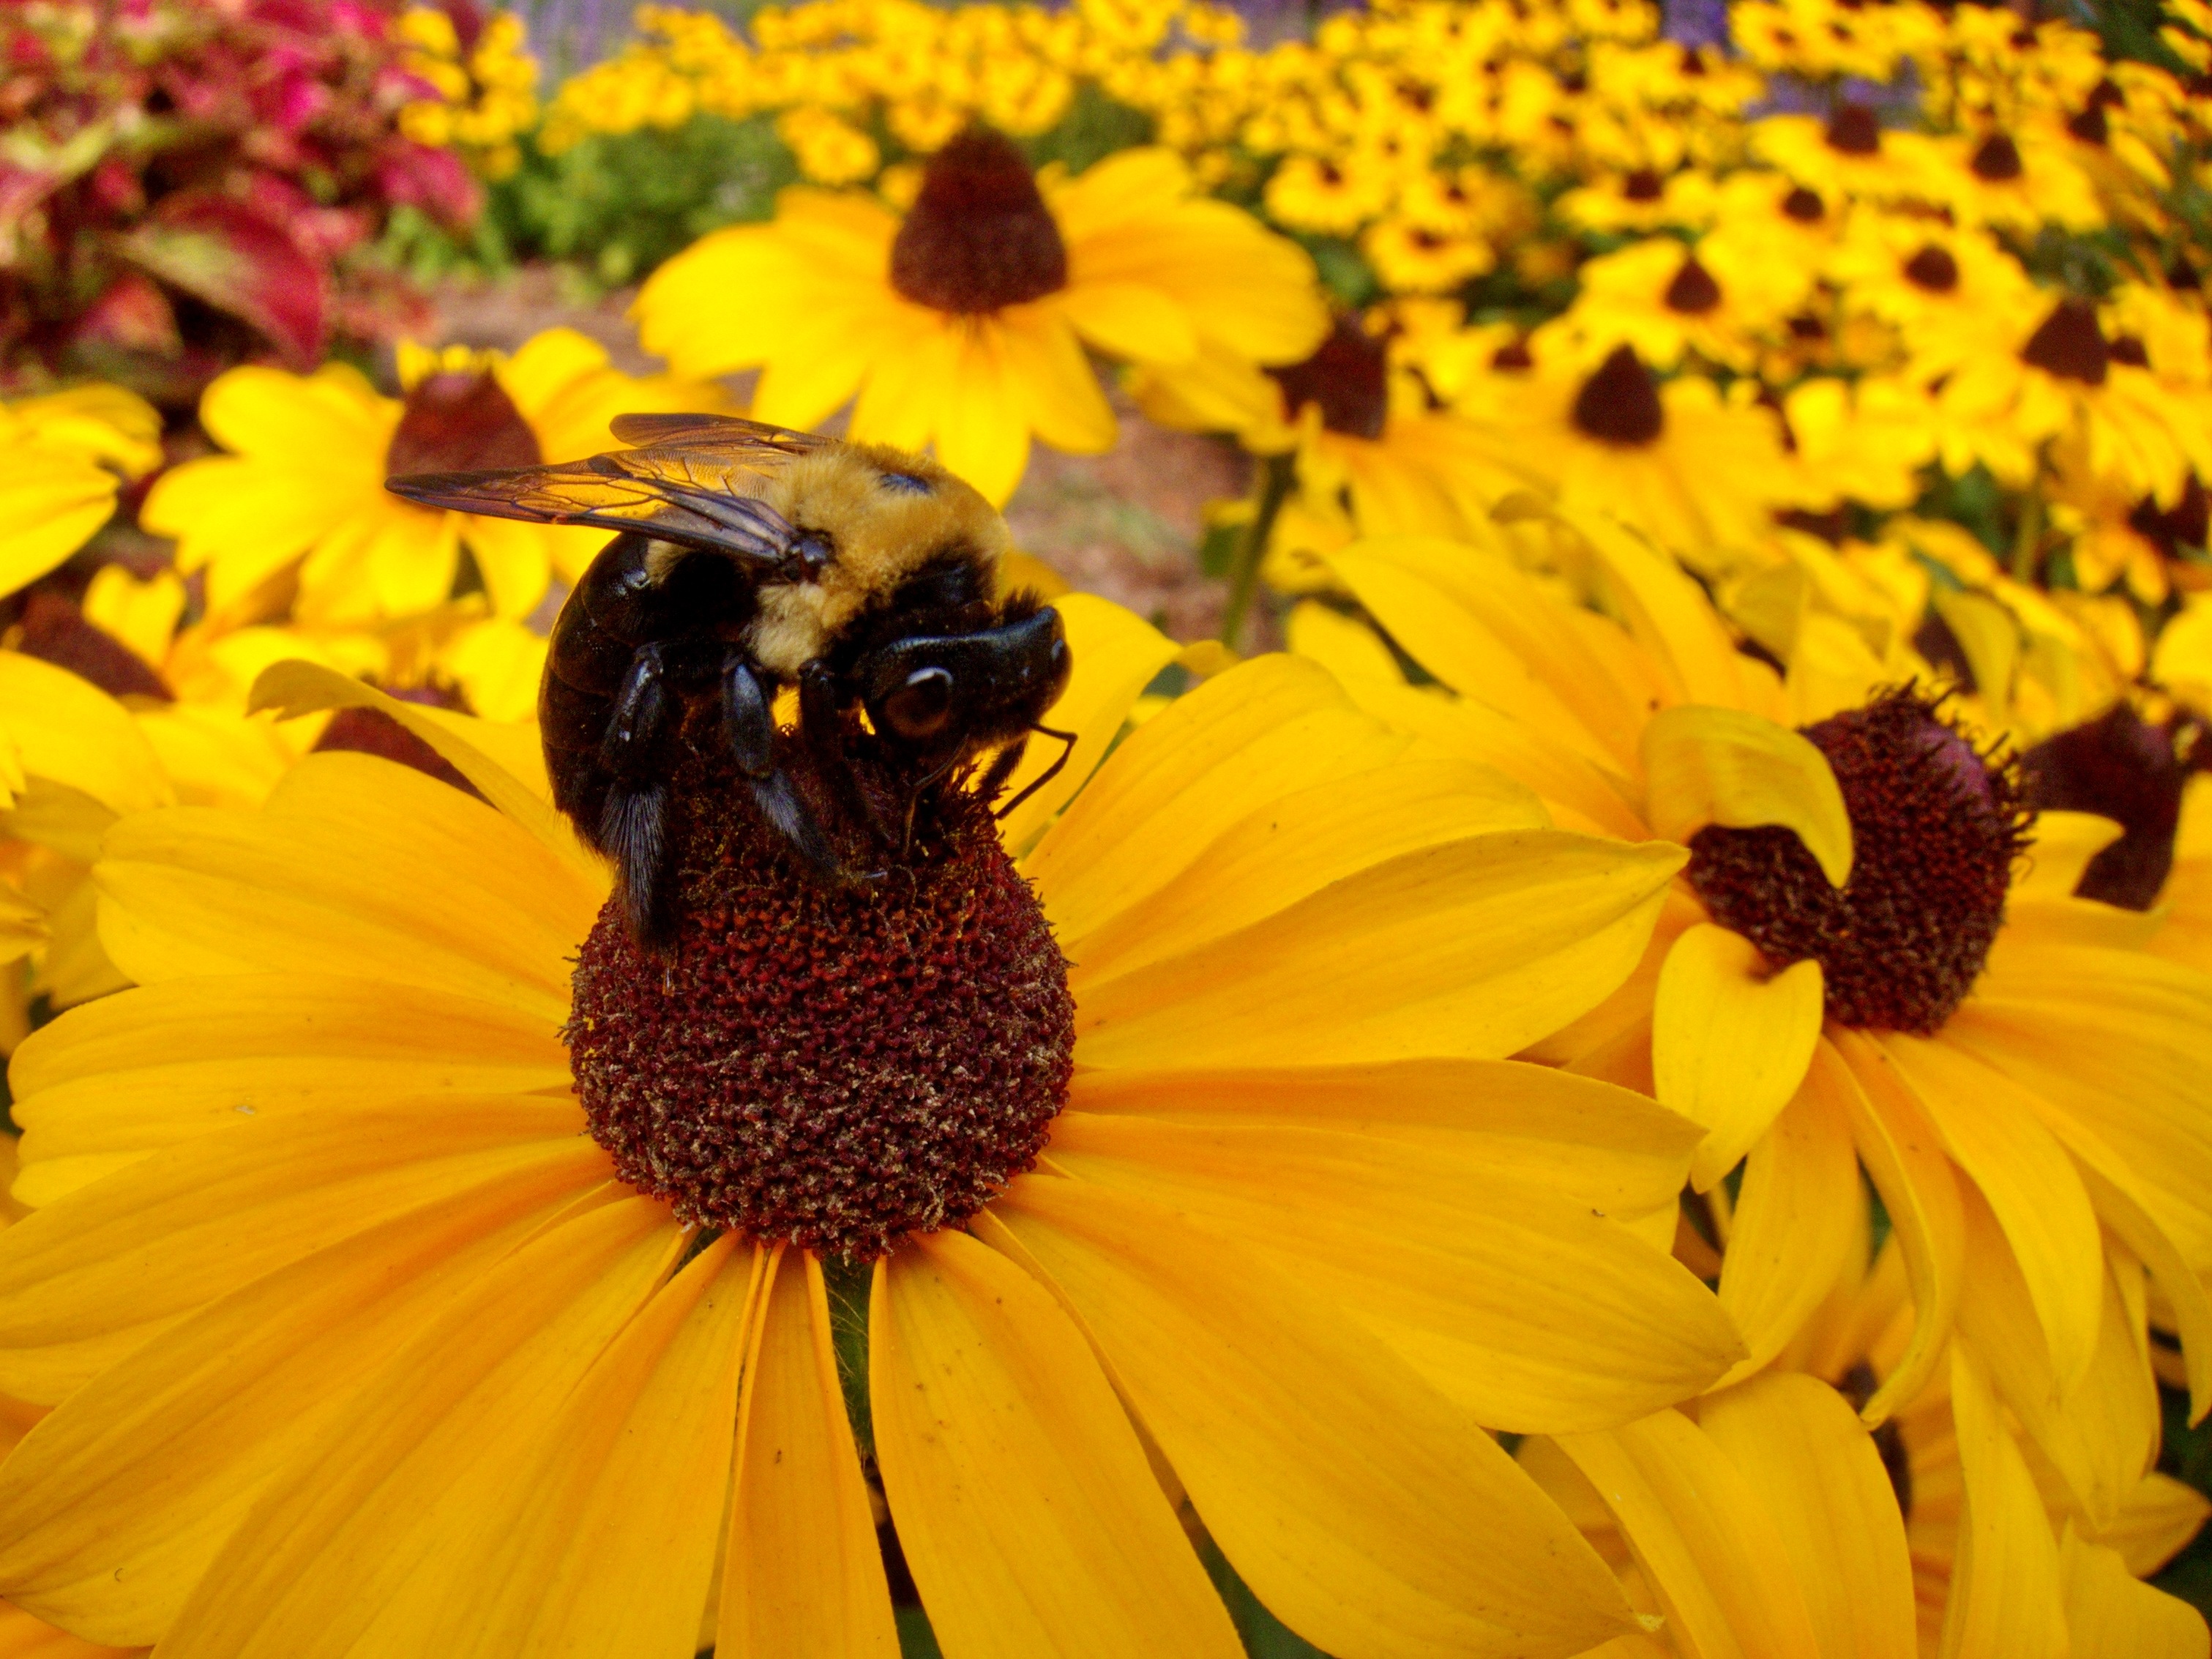
nature, plant, flower, petal, daisy, pollen, insect, autumn, botany, colorful, yellow, flora, fauna, sunflower, invertebrate, wildflower, close up, bee, blooms, bumble bee, bumblebee, nectar, bees, bumble, macro photography, flowering plant, honey bee, daisy family, pollinator, annual plant, land plant, membrane winged insect